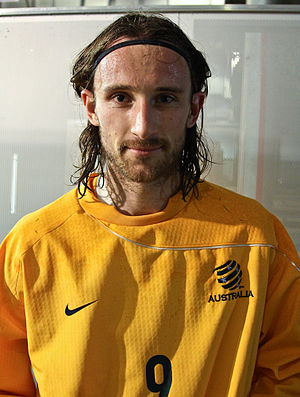
Joshua Kennedy
Joshua Kennedy er en australsk fodboldspiller.